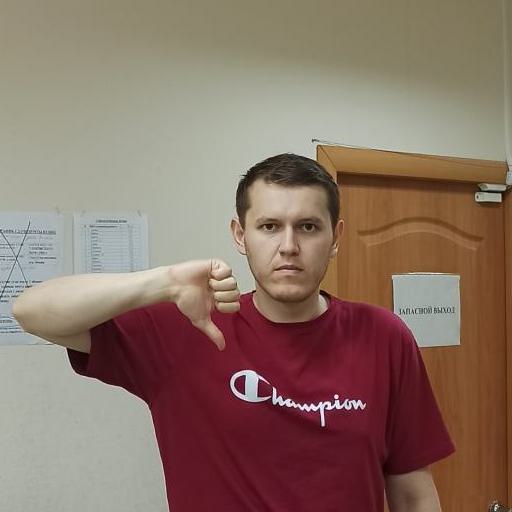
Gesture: dislike